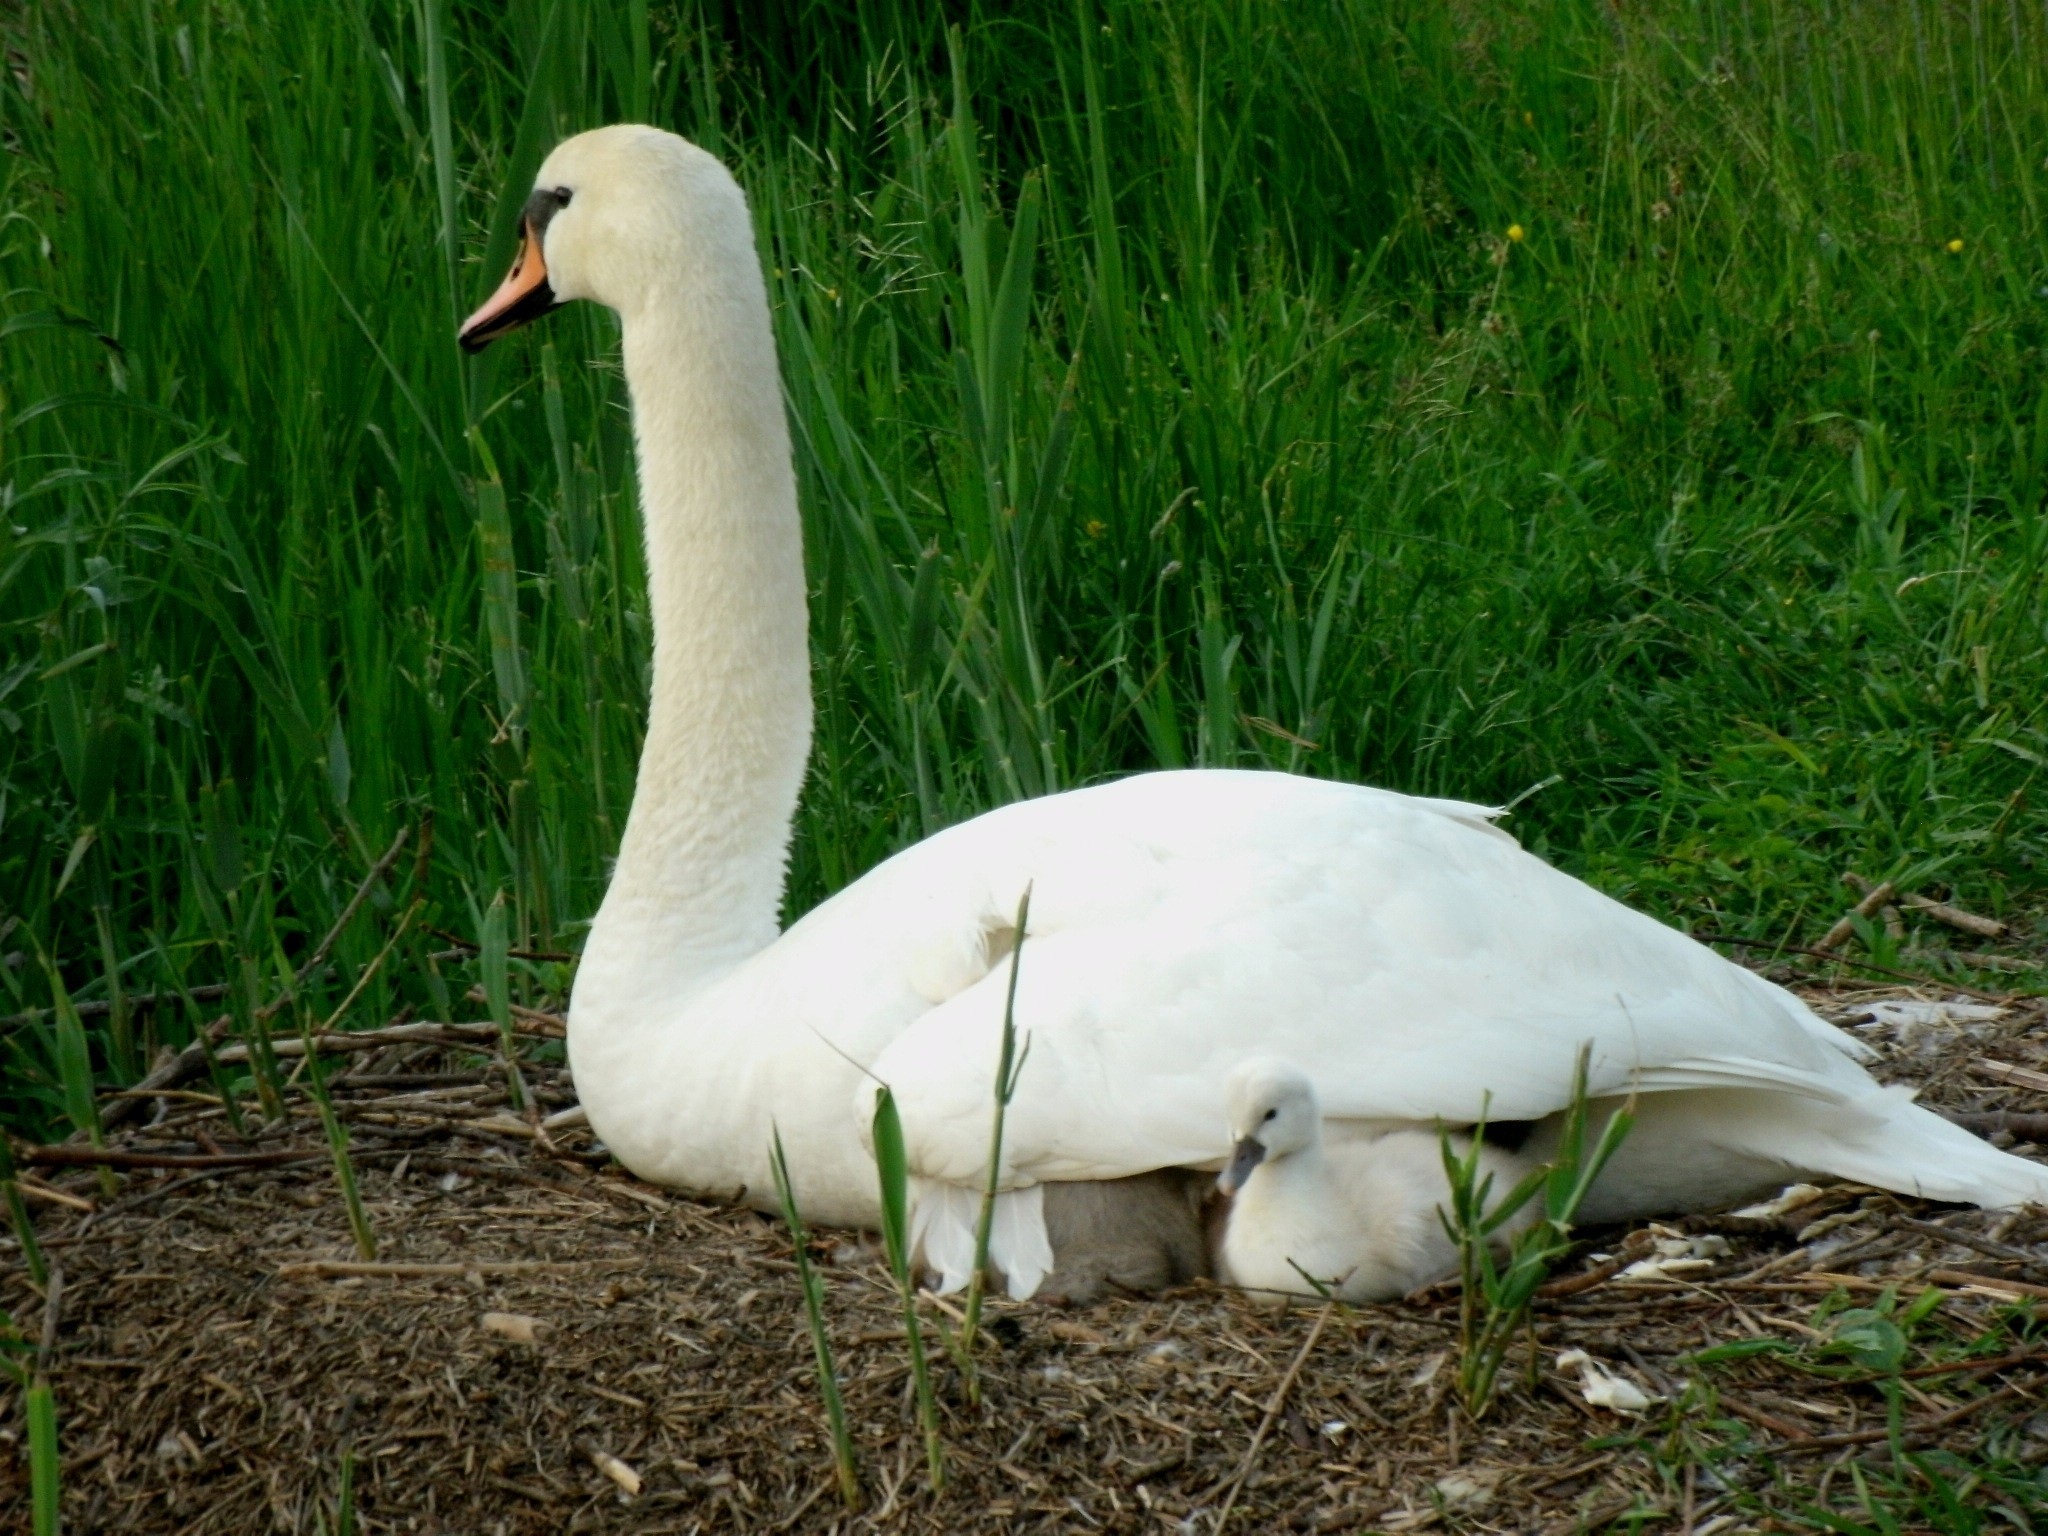
nature, bird, wing, wildlife, young, fluffy, beak, fauna, plumage, swan, goose, vertebrate, cygnet, waterfowl, water bird, schwimmvogel, swan young, young swan, ducks geese and swans